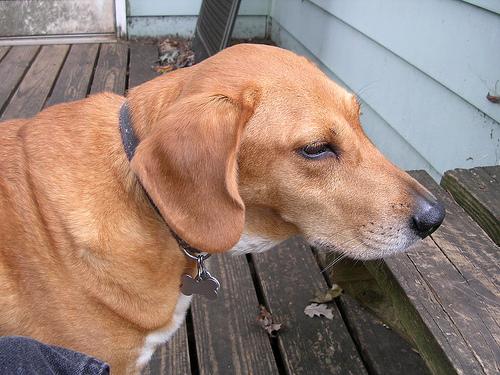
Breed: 207-n000045-redbone